Market Forces

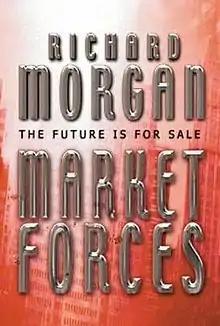
UK hardback edition cover

Market Forces is a science fiction thriller novel by British writer Richard Morgan. Set in 2049, the story follows Chris Faulkner as he starts his new job as a junior executive at Shorn Associates, working in their Conflict Investment division where the company supports foreign governments in exchange for a percentage of the country's gross domestic product. Contracts are awarded, and promotions are given to employees, through driving duels in which combatants race vehicles on empty roads and often kill their opponents. With the Shorn-supported Colombian dictator Echevarria expected to transfer power to his son, who is supported by a competing firm, Chris allies Shorn with a rebel group to overthrow the government, though other executives attempt to sabotage his plans.